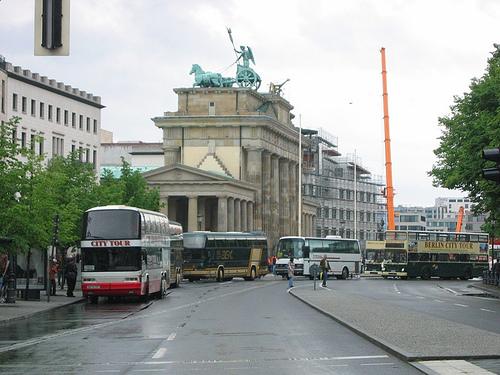
Weather: rain or strom